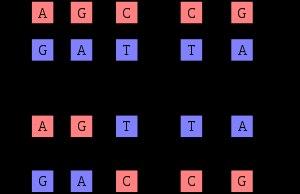
L’enjambement, appelé également « entrecroisement » ou encore par les anglicismes « crossover » ou « crossing-over », est un phénomène génétique qui a lieu lors de la méiose et qui contribue au brassage génétique lors de la reproduction.
La recombinaison génétique est le phénomène conduisant à l’apparition, dans une cellule ou dans un individu, de gènes ou de caractères héréditaires dans une association différente de celle observée chez les cellules ou individus parentaux. Cette définition recouvre deux processus complémentaires que sont les brassages intra et interchromosomiques, elle est toujours la définition utilisée en génétique, génétique des populations ou virologie, et peut être considérée comme synonyme de brassage génétique.
L'acide désoxyribonucléique ou ADN est une macromolécule biologique présente dans toutes les cellules ainsi que chez de nombreux virus. L'ADN contient toute l'information génétique, appelée génome, permettant le développement, le fonctionnement et la reproduction des êtres vivants. C'est un acide nucléique, au même titre que l'acide ribonucléique. Les acides nucléiques sont, avec les peptides et les glucides, l'une des trois grandes familles de biopolymères essentiels à toutes les formes de vie connues.